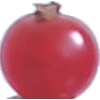
Label: Redcurrant 1